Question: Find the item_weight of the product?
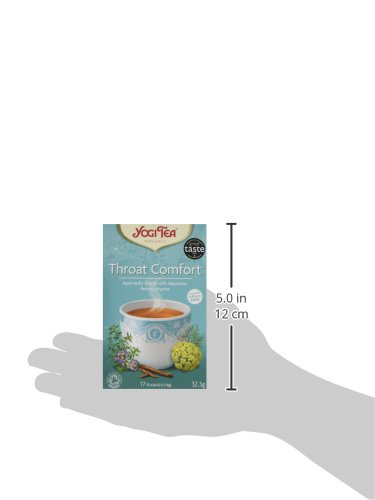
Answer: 32.3 gram